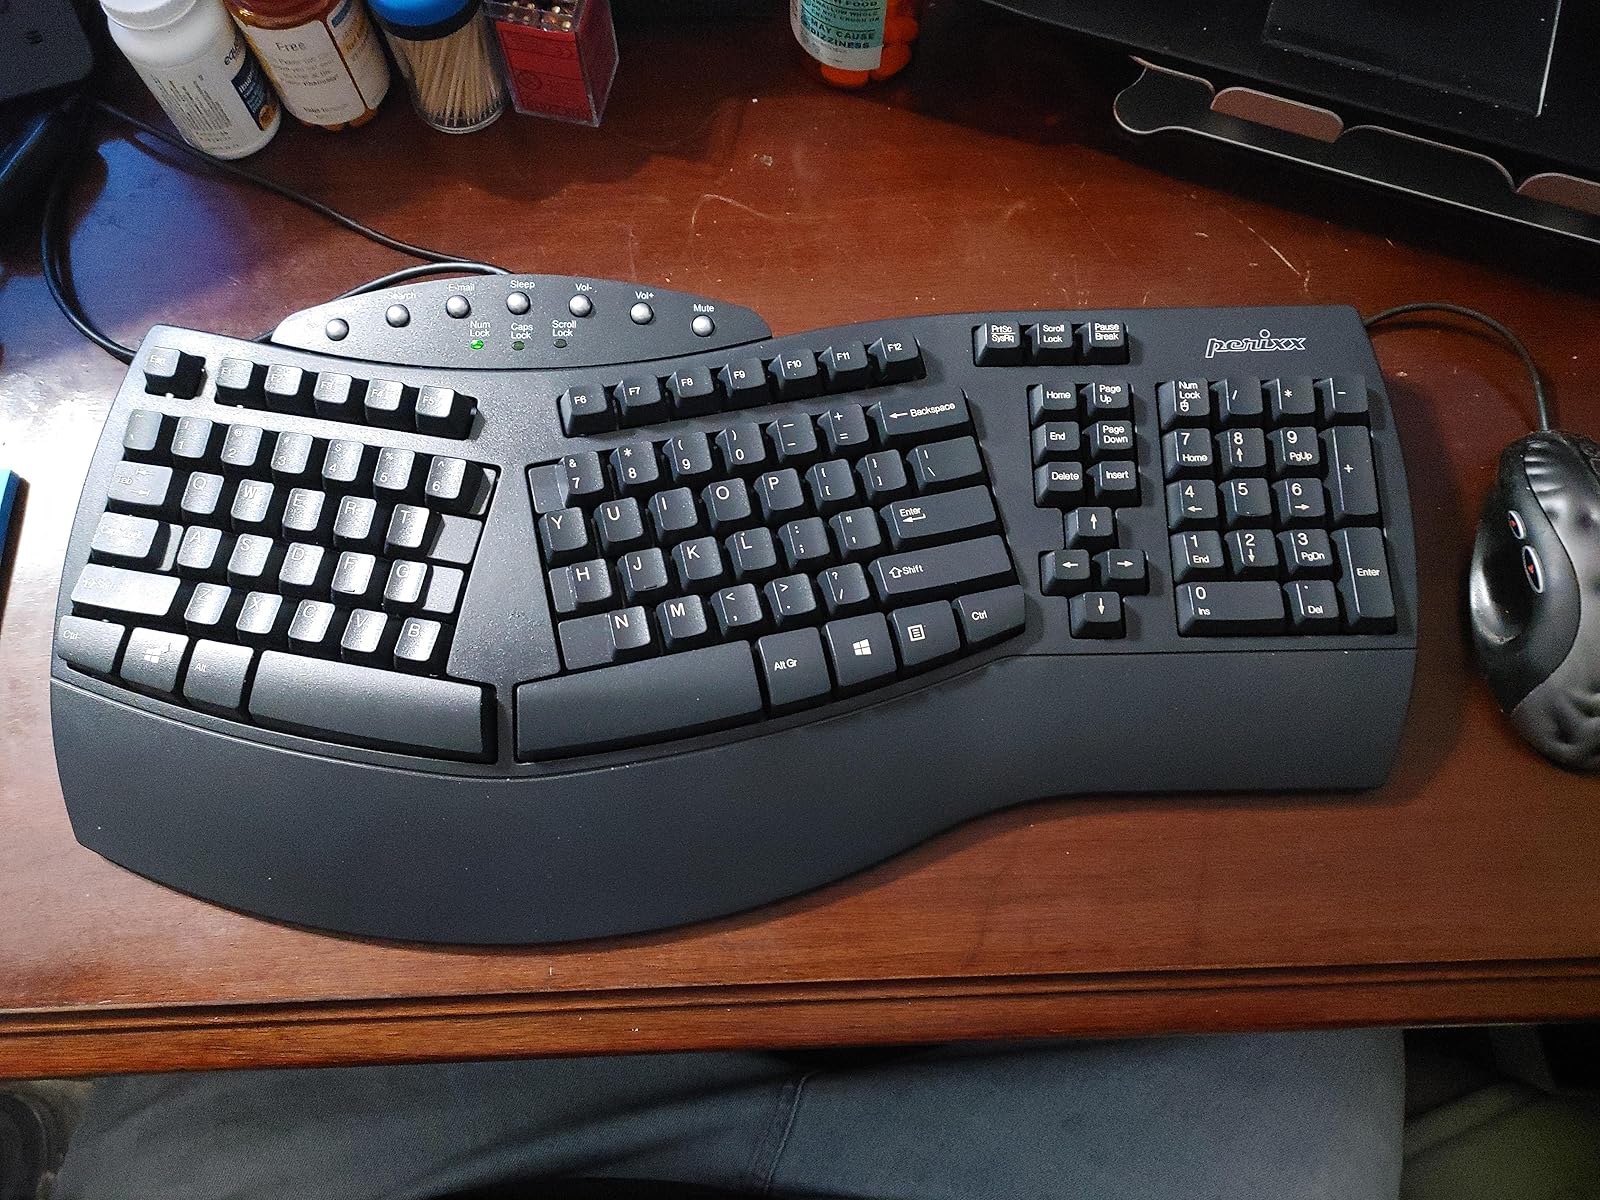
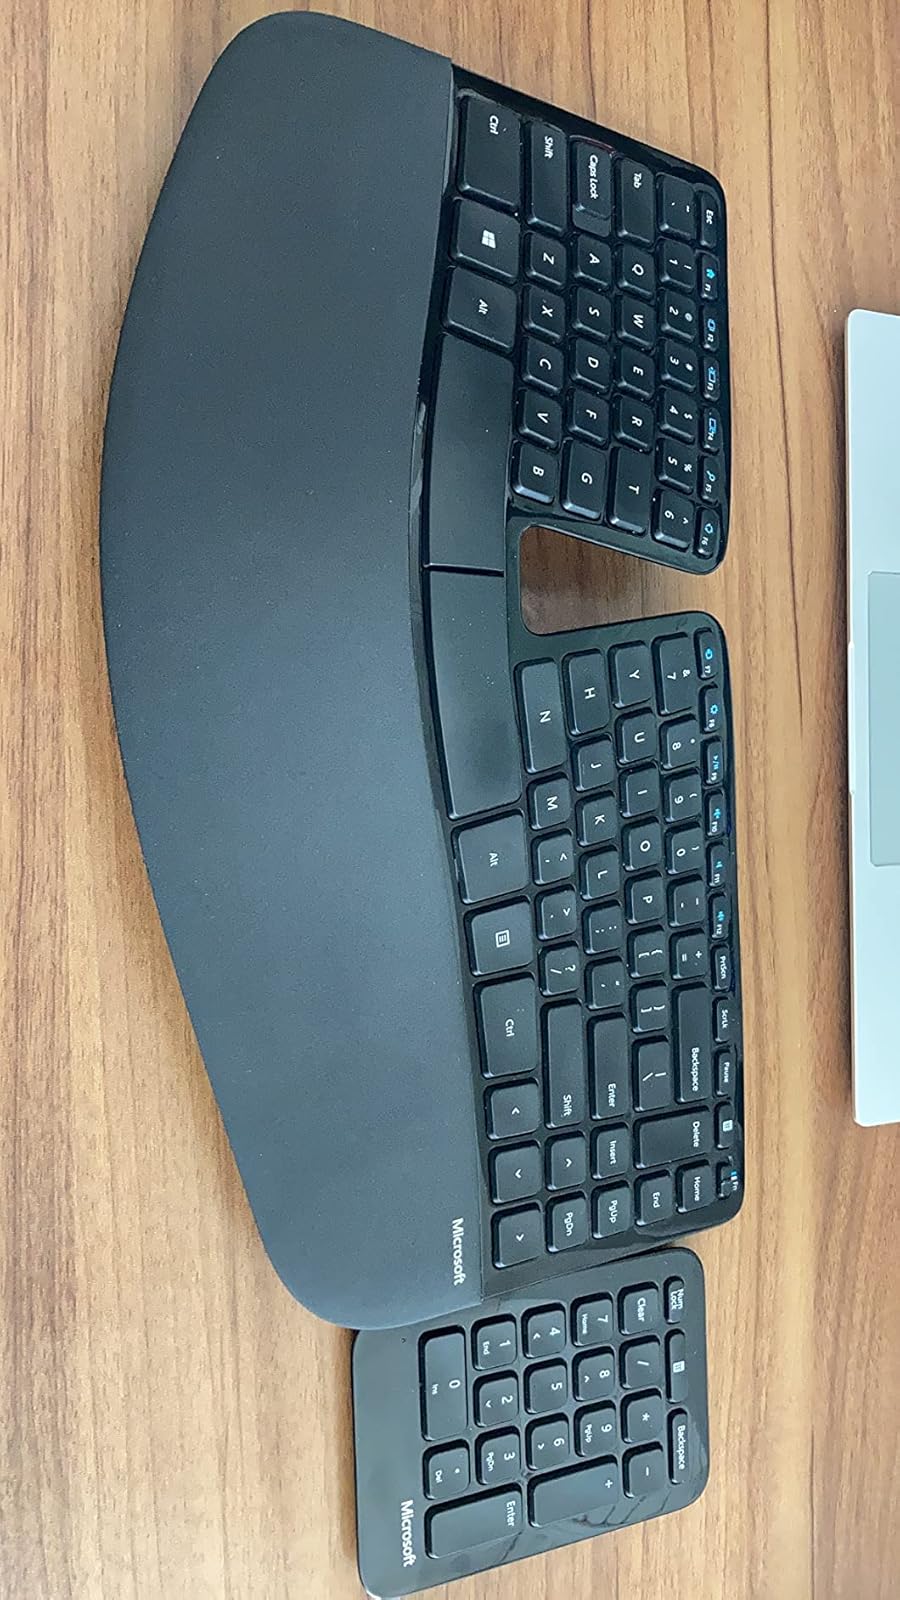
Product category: keyboard
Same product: no